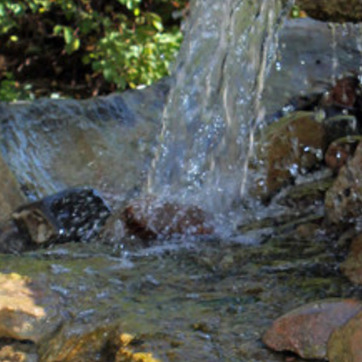
Material: water